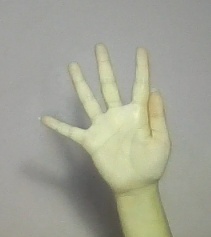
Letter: sheen